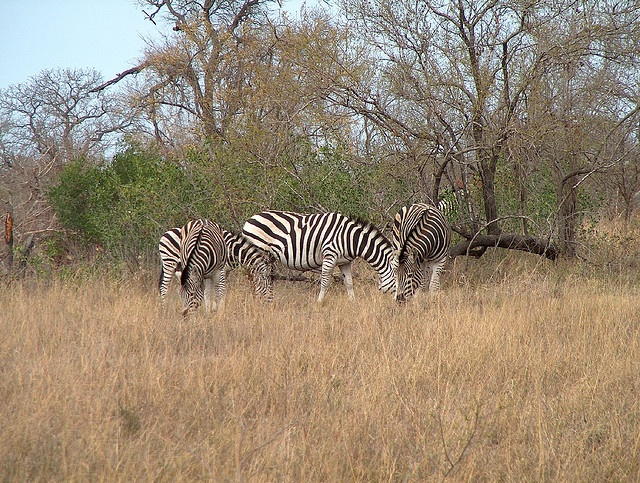
A herd of zebra standing on a dry grass field.
There are three zebra grazing in tall grass
A group of zebras standing in some dry brush
Three zebra appear to be eating from the brown, tall grass.
A group of zebra grazing in brown grass